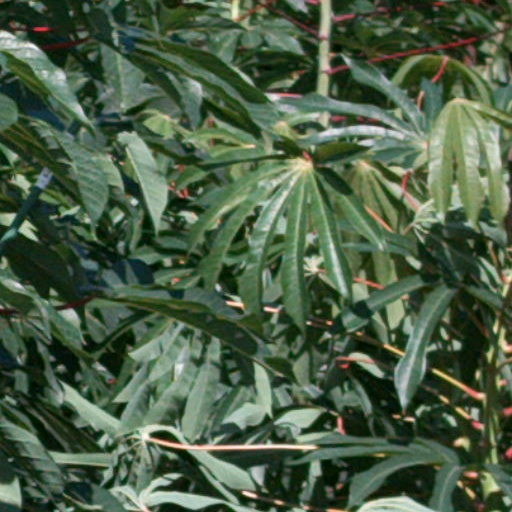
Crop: cassava